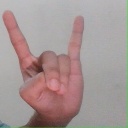
अक्षर: श